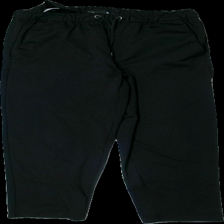
View: front
Type: Trousers
Category: Ladies
Brand: Not in the list
Colors: Black
Material: 76% Polyester 24% Cotton
Cut: Regular
Size: S
Season: All
Price range: 50-100
Recommended usage: Reuse
Description: Black trousers